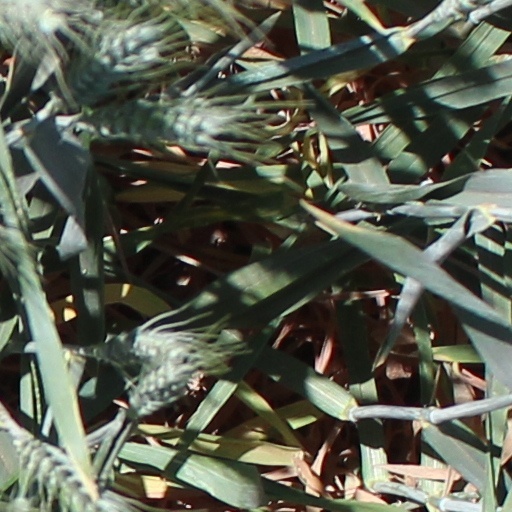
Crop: wheat